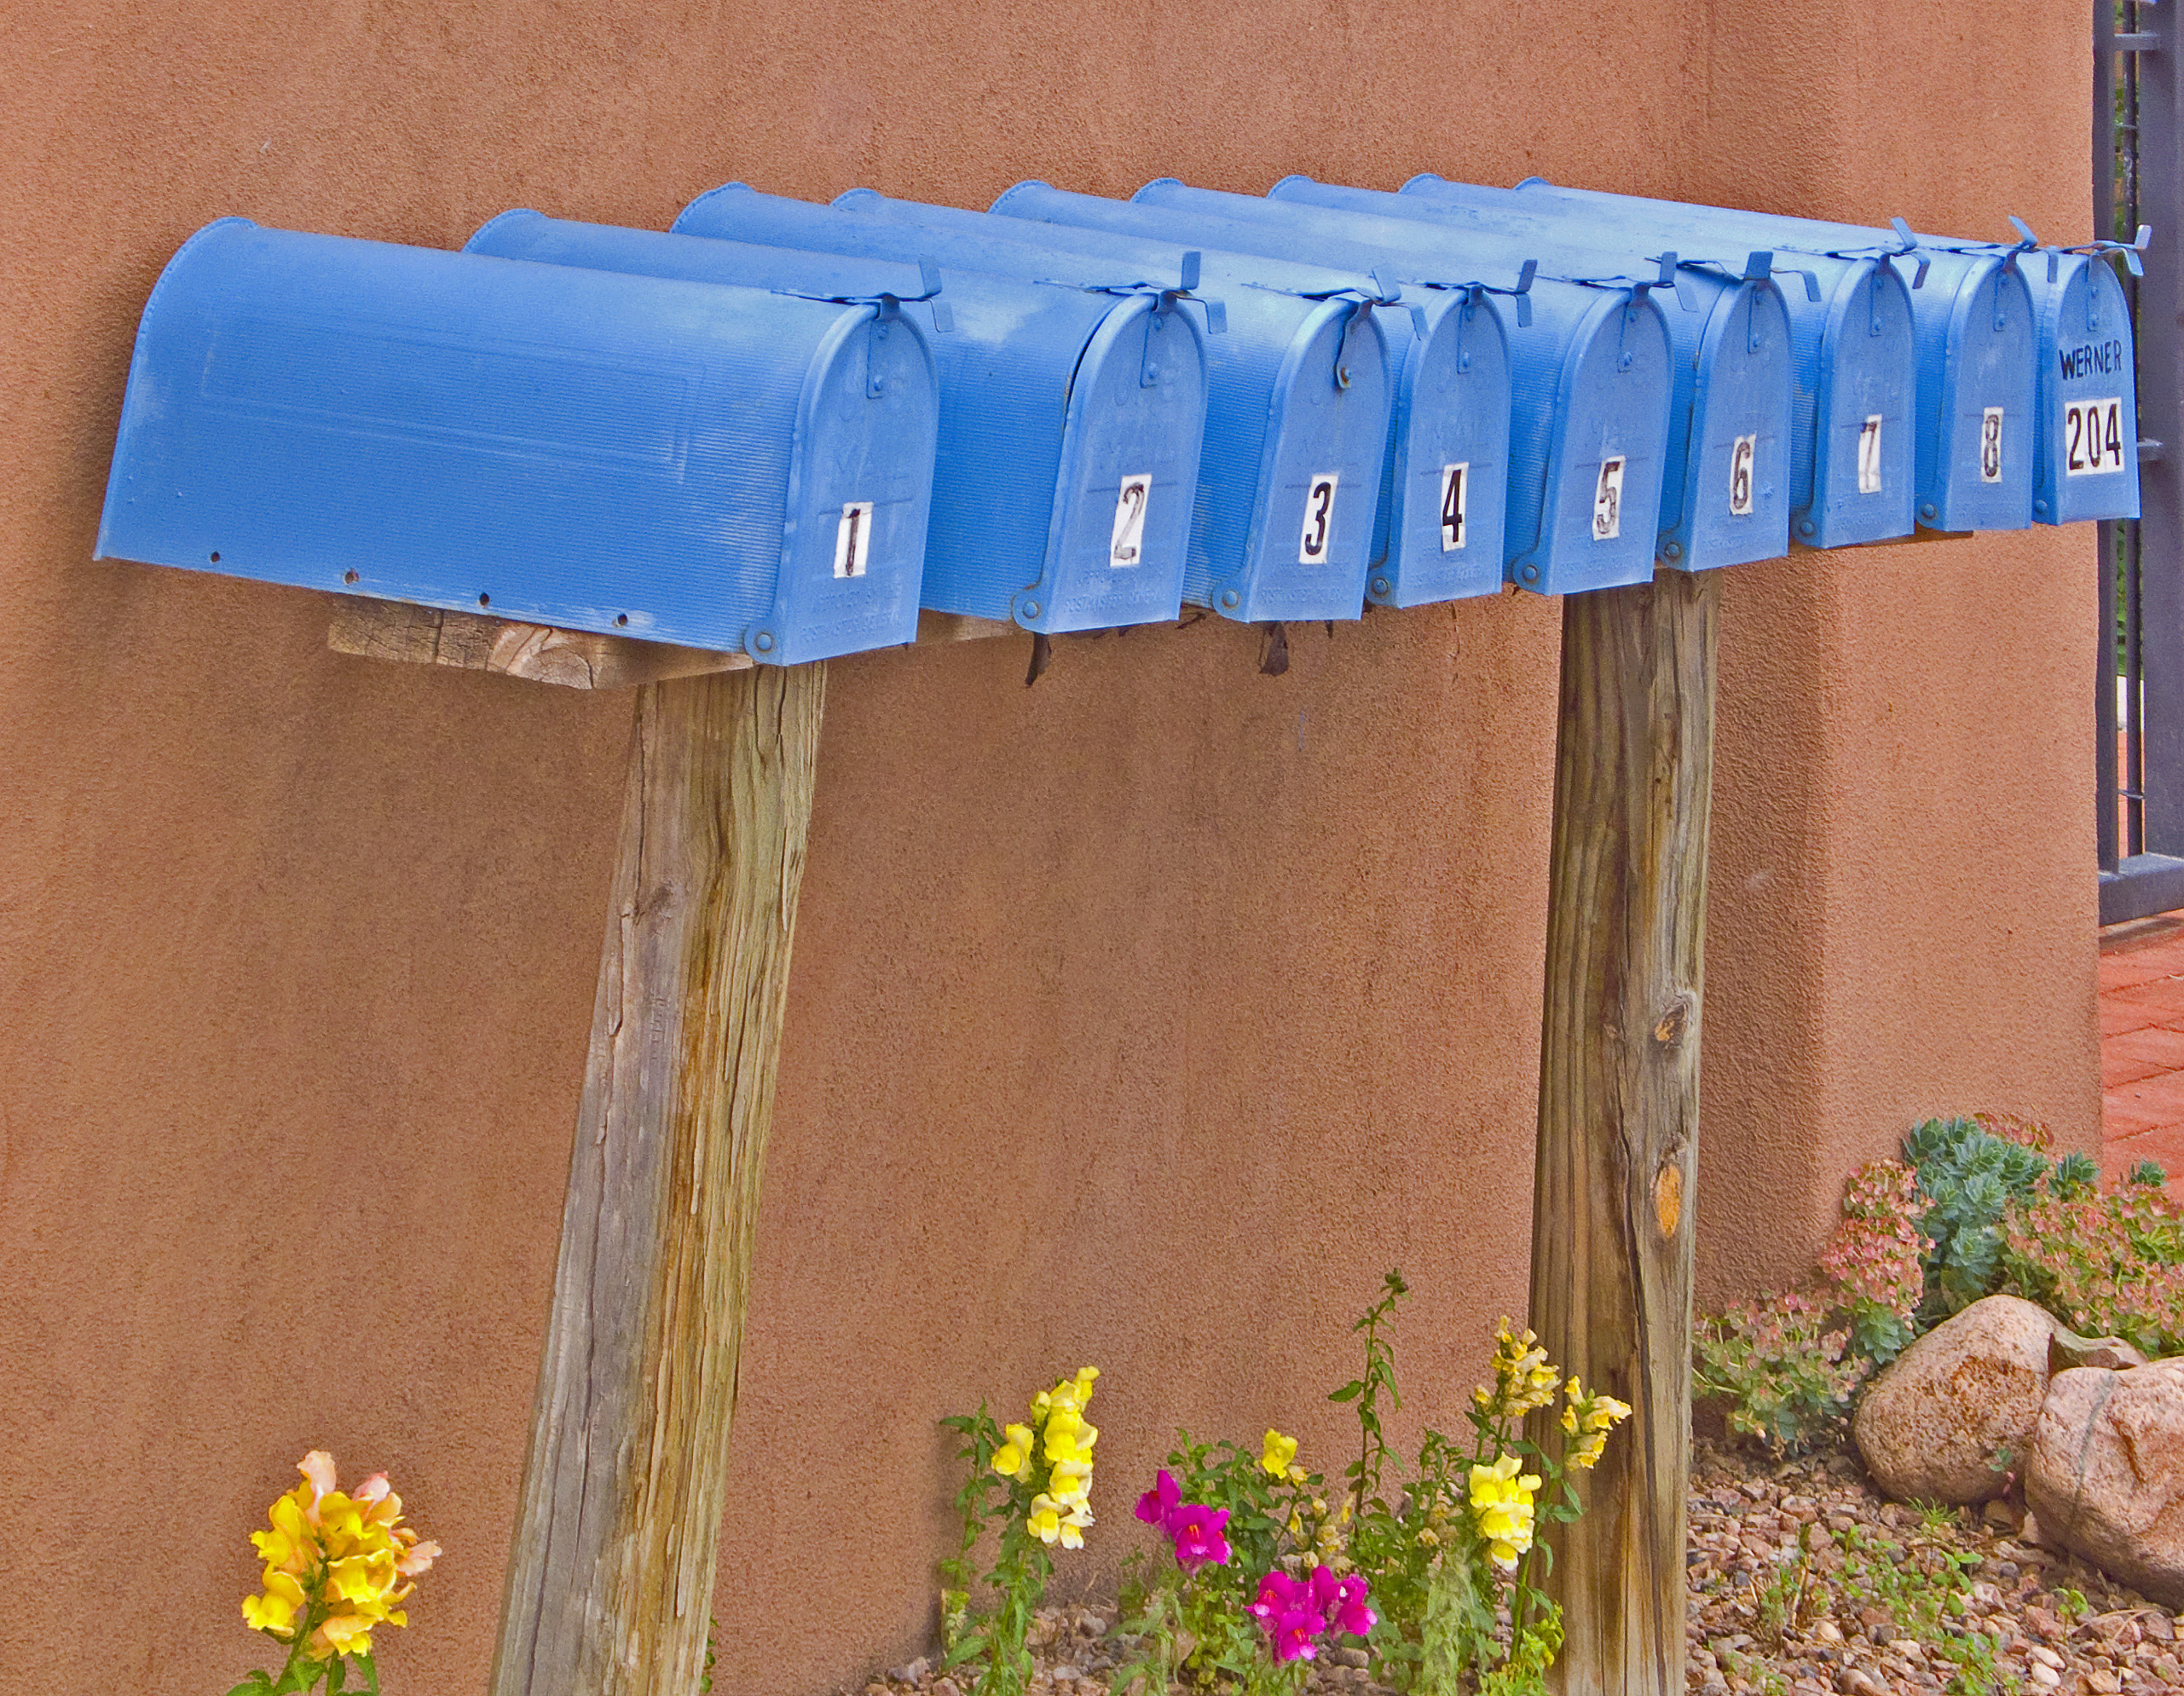
wall, color, material, interior design